Aweng Cuo

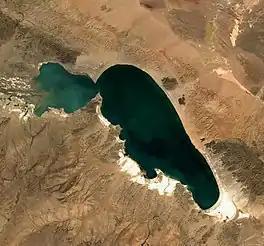
Sentinel-2 image (2021)

Aweng Cuo or Aweng Co or Aweng Tso is a high-altitude alpine lake in Tibet, China.